Modern Times (film)

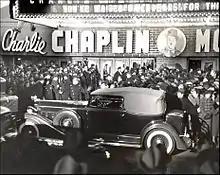
World premiere of "Modern Times" (1936), New York

"Modern Times" is often hailed as one of Chaplin's greatest achievements, and it remains one of his most popular films. It holds an approval rating of 98% on Rotten Tomatoes based on 108 reviews, with a weighted average of 9.4/10. The website's critical consensus reads, "A slapstick skewering of industrialized America, "Modern Times" is as politically incisive as it is laugh-out-loud hilarious." Metacritic reports an aggregated score of 96/100 based on 4 critics, indicating "universal acclaim".